Saarbrücken

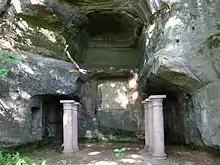
The Mithras shrine at "Halberg" hill

In the last centuries BC, the Mediomatrici settled in the Saarbrücken area. When Julius Caesar conquered Gaul in the first century BC, the area was incorporated into the Roman Empire.